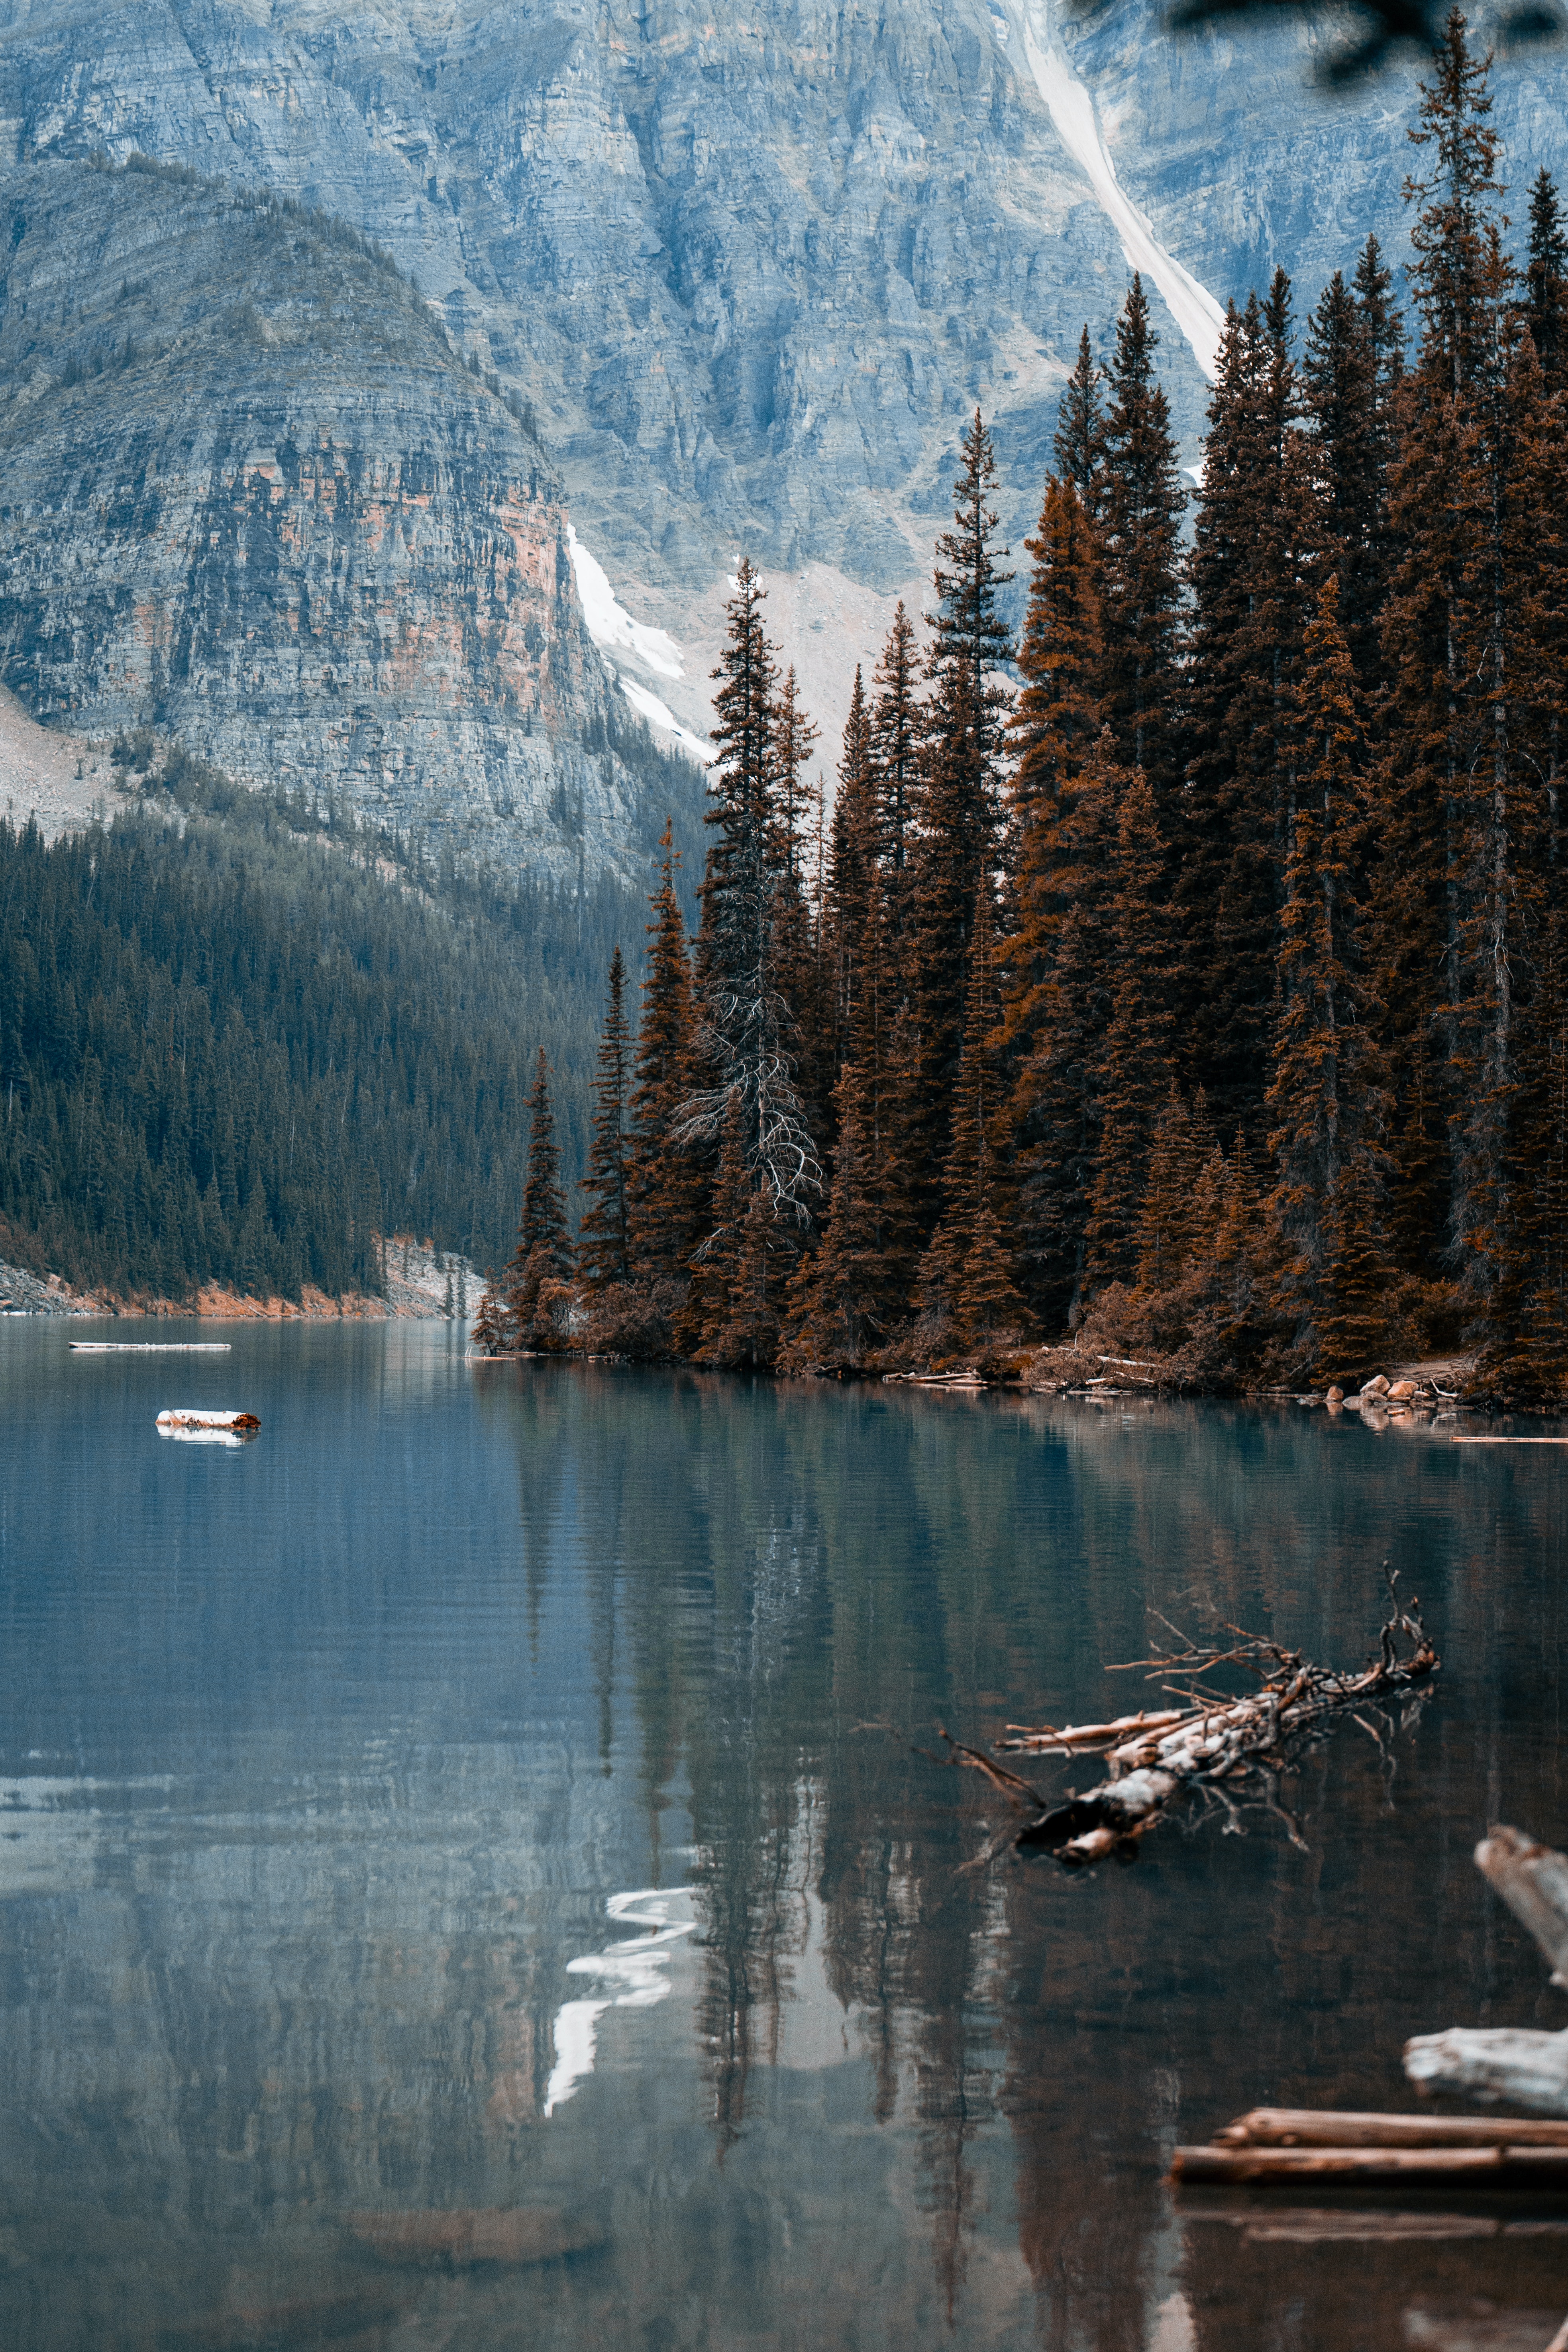
natural